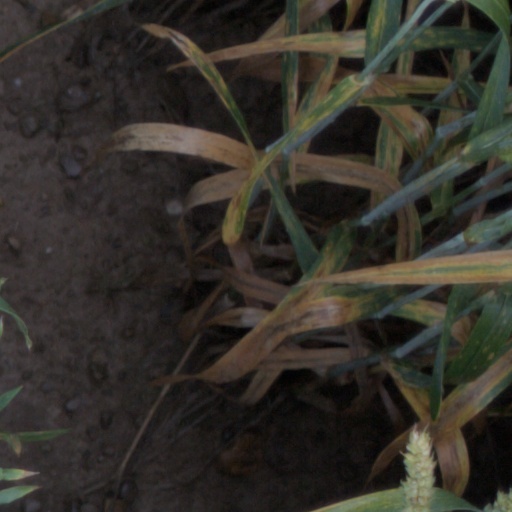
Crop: wheat